Costa Rica national football team results (2020–present)

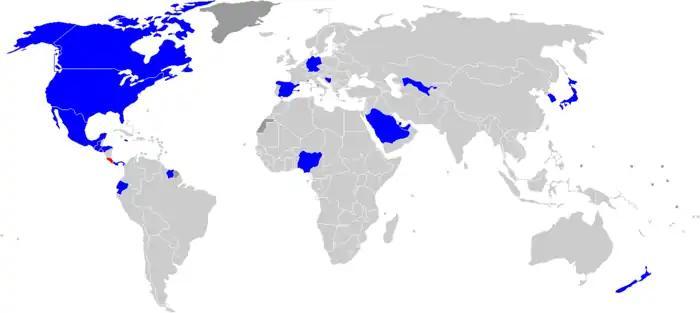
Map of the countries that have played at least one match against Costa Rica so far in the decade: Note: Non-FIFA teams are not included

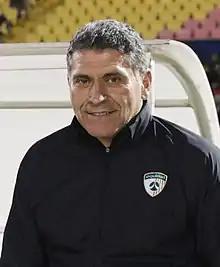
Luis Fernando Suárez was appointed as coach before the 2023 CONCACAF Gold Cup

Costa Rica began the decade with the struggles they were facing since their lackluster performance at the 2018 FIFA World Cup. 2020 began with a defeat against the United States in a friendly. A few days later, Teletica revealed that Costa Rica would face Greece and El Salvador in the United States the next month. The match against El Salvador was cancelled and replaced with a friendly against Panama at the "Fello" Meza stadium, as it would have been the first time in 24 years that Costa Rica played a match in that stadium. However, as coronavirus cases were surging, and its outbreak became a pandemic, both friendlies were cancelled.